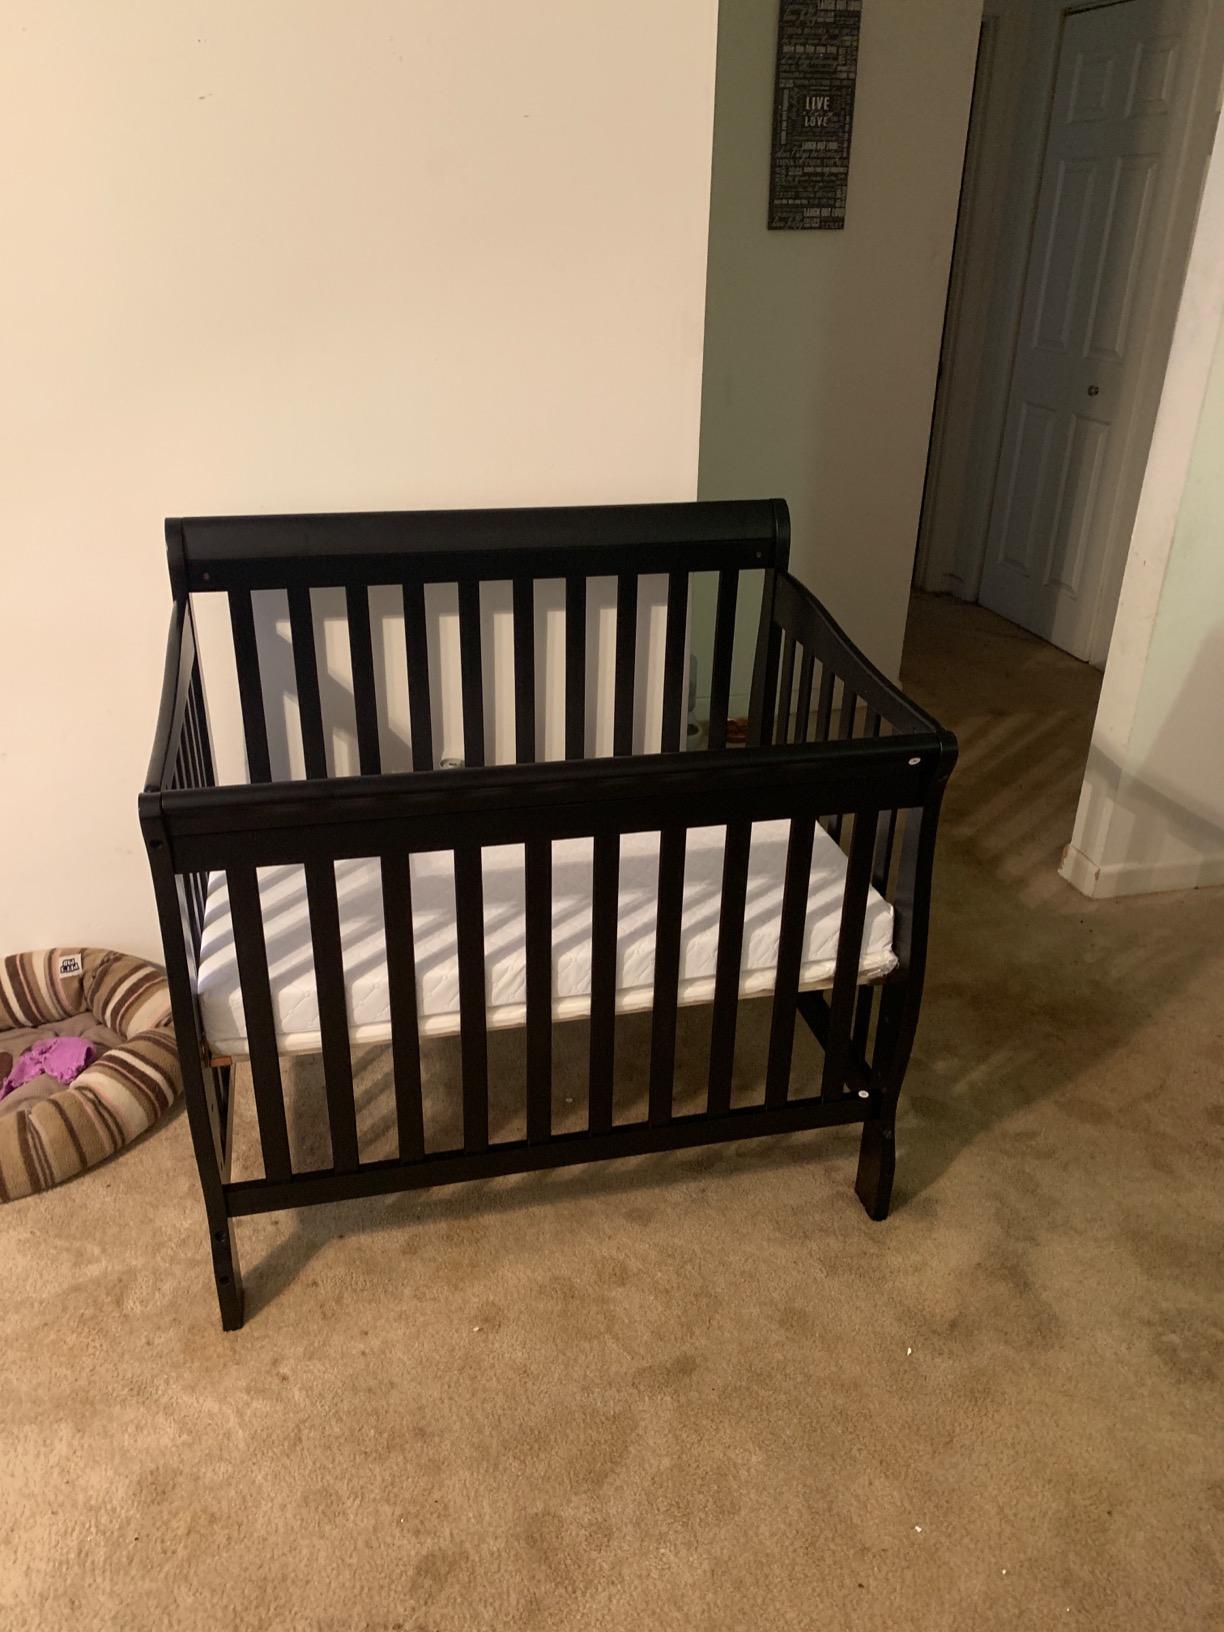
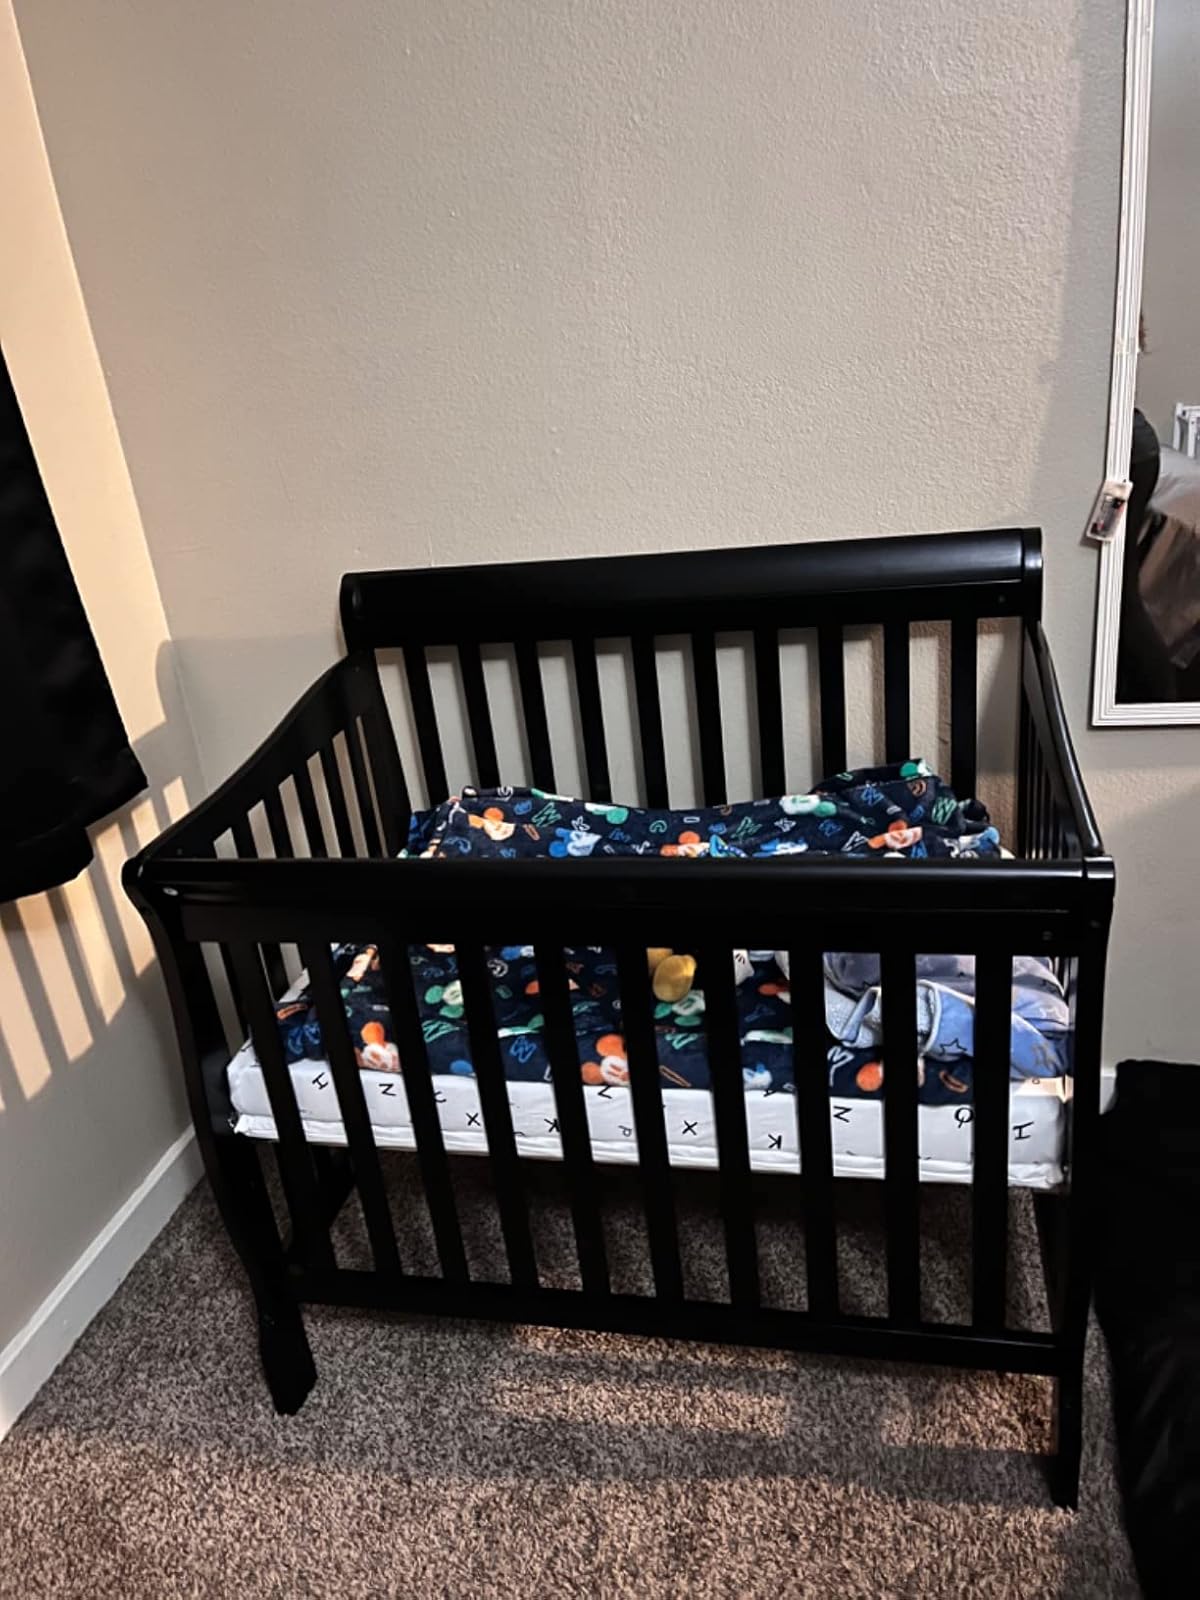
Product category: products_crib
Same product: yes